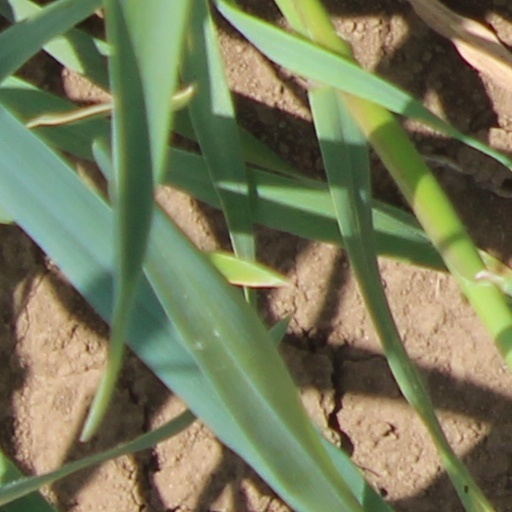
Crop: wheat